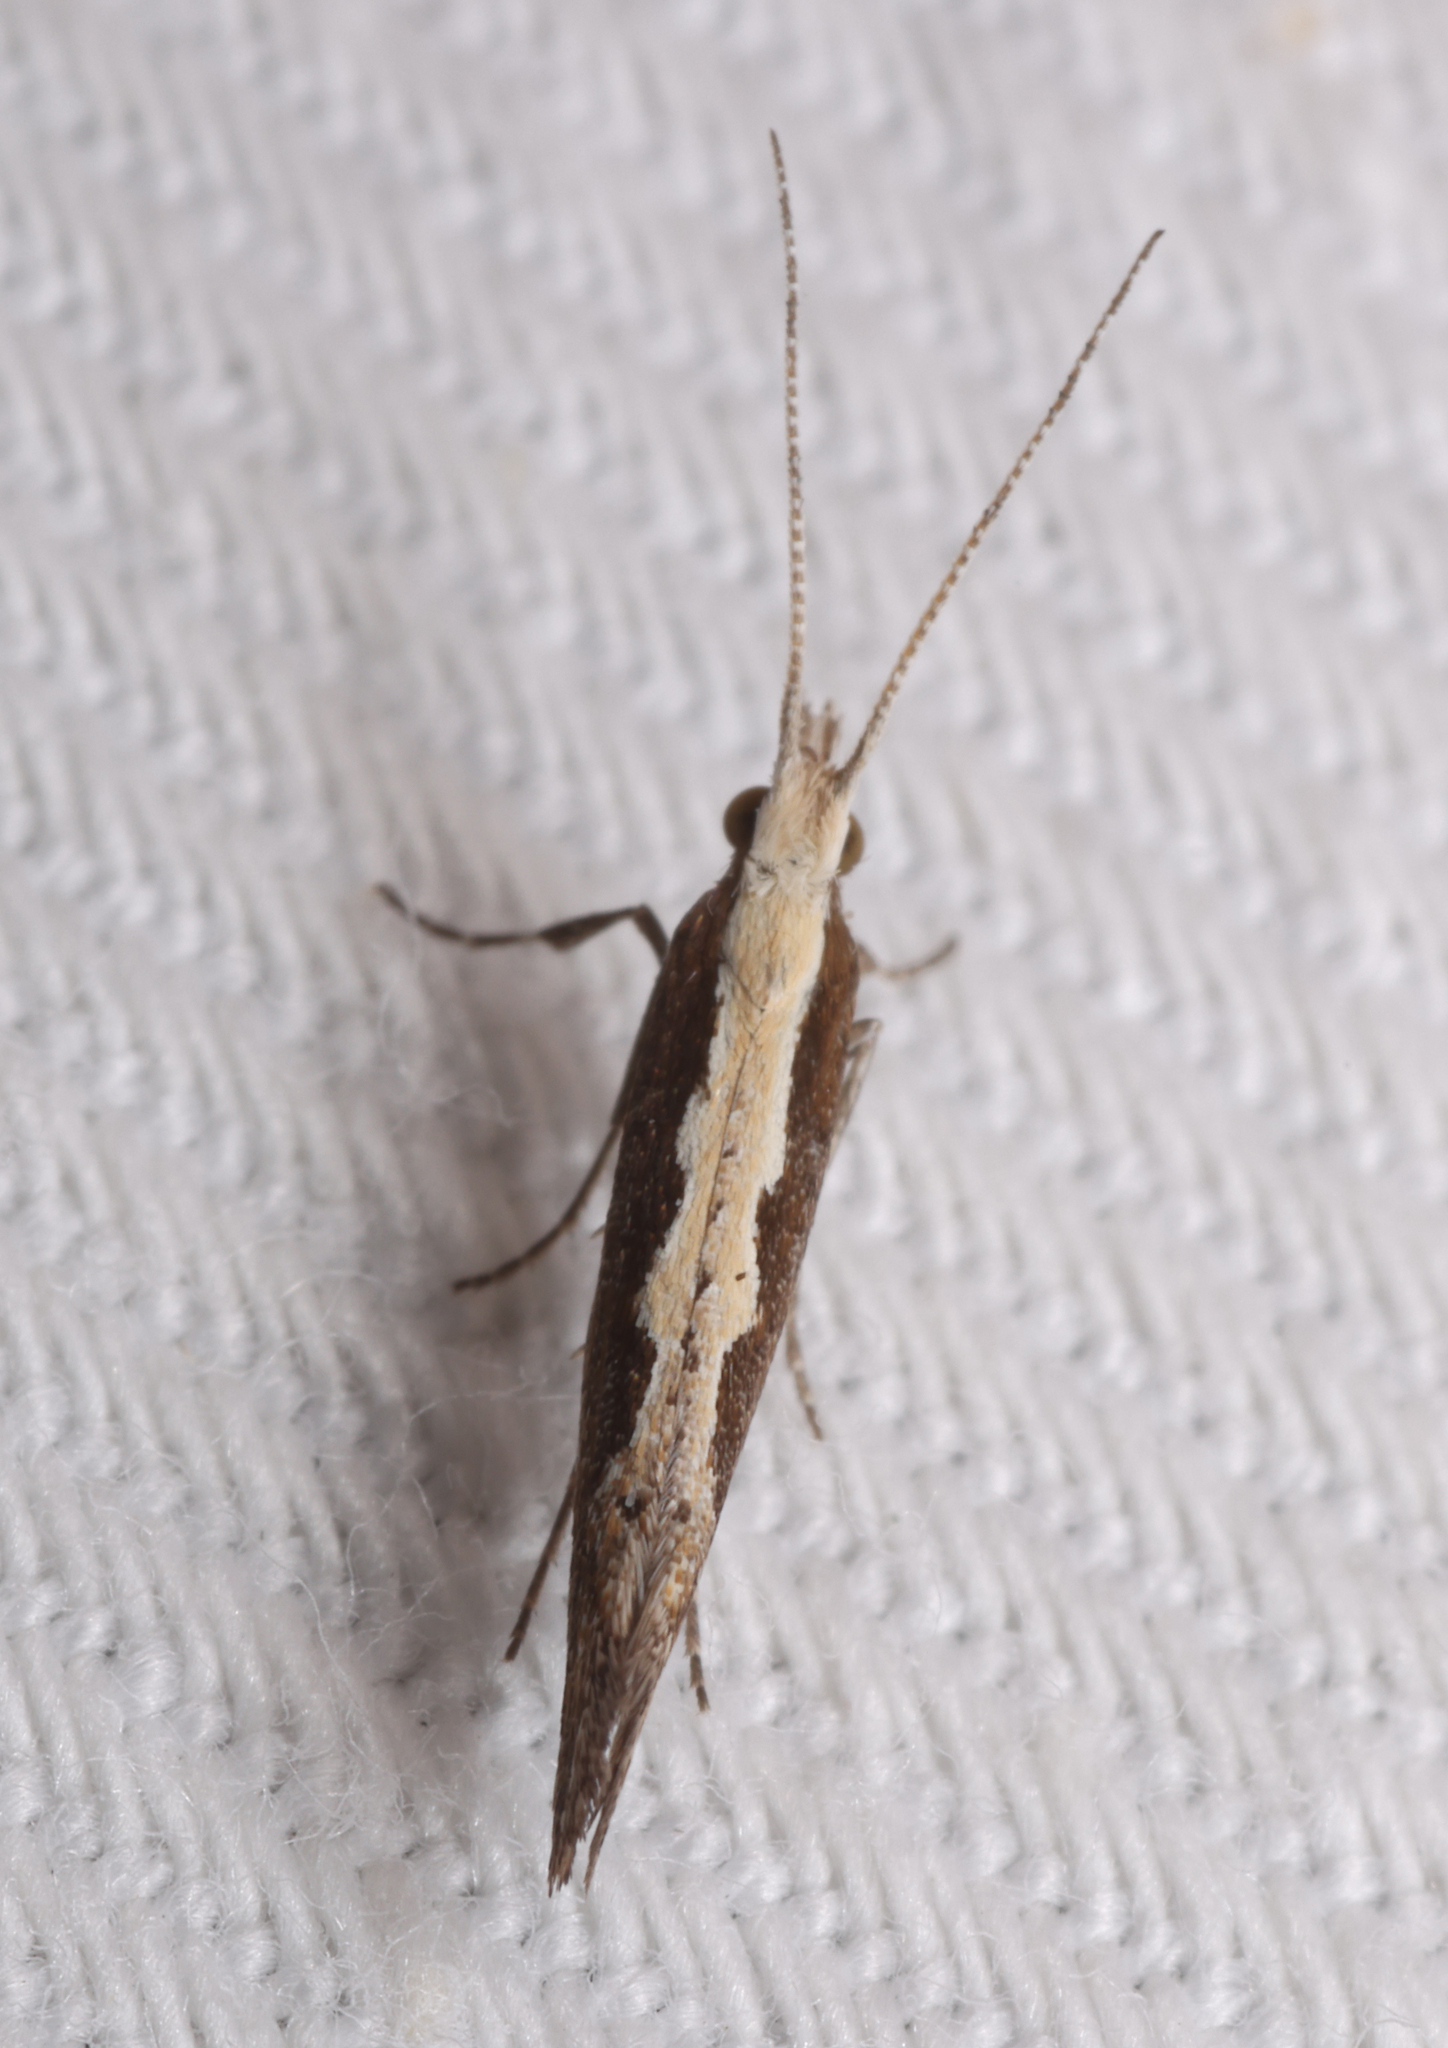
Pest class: diamondback_moth